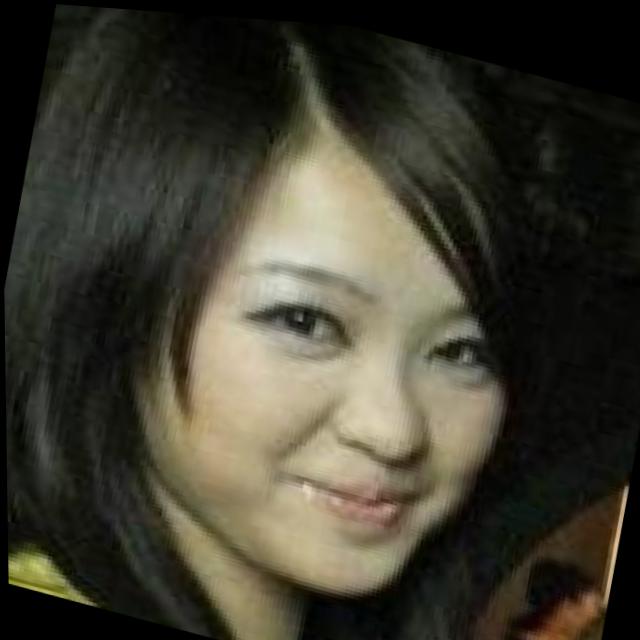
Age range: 21-44